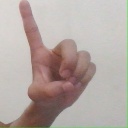
अक्षर: ड